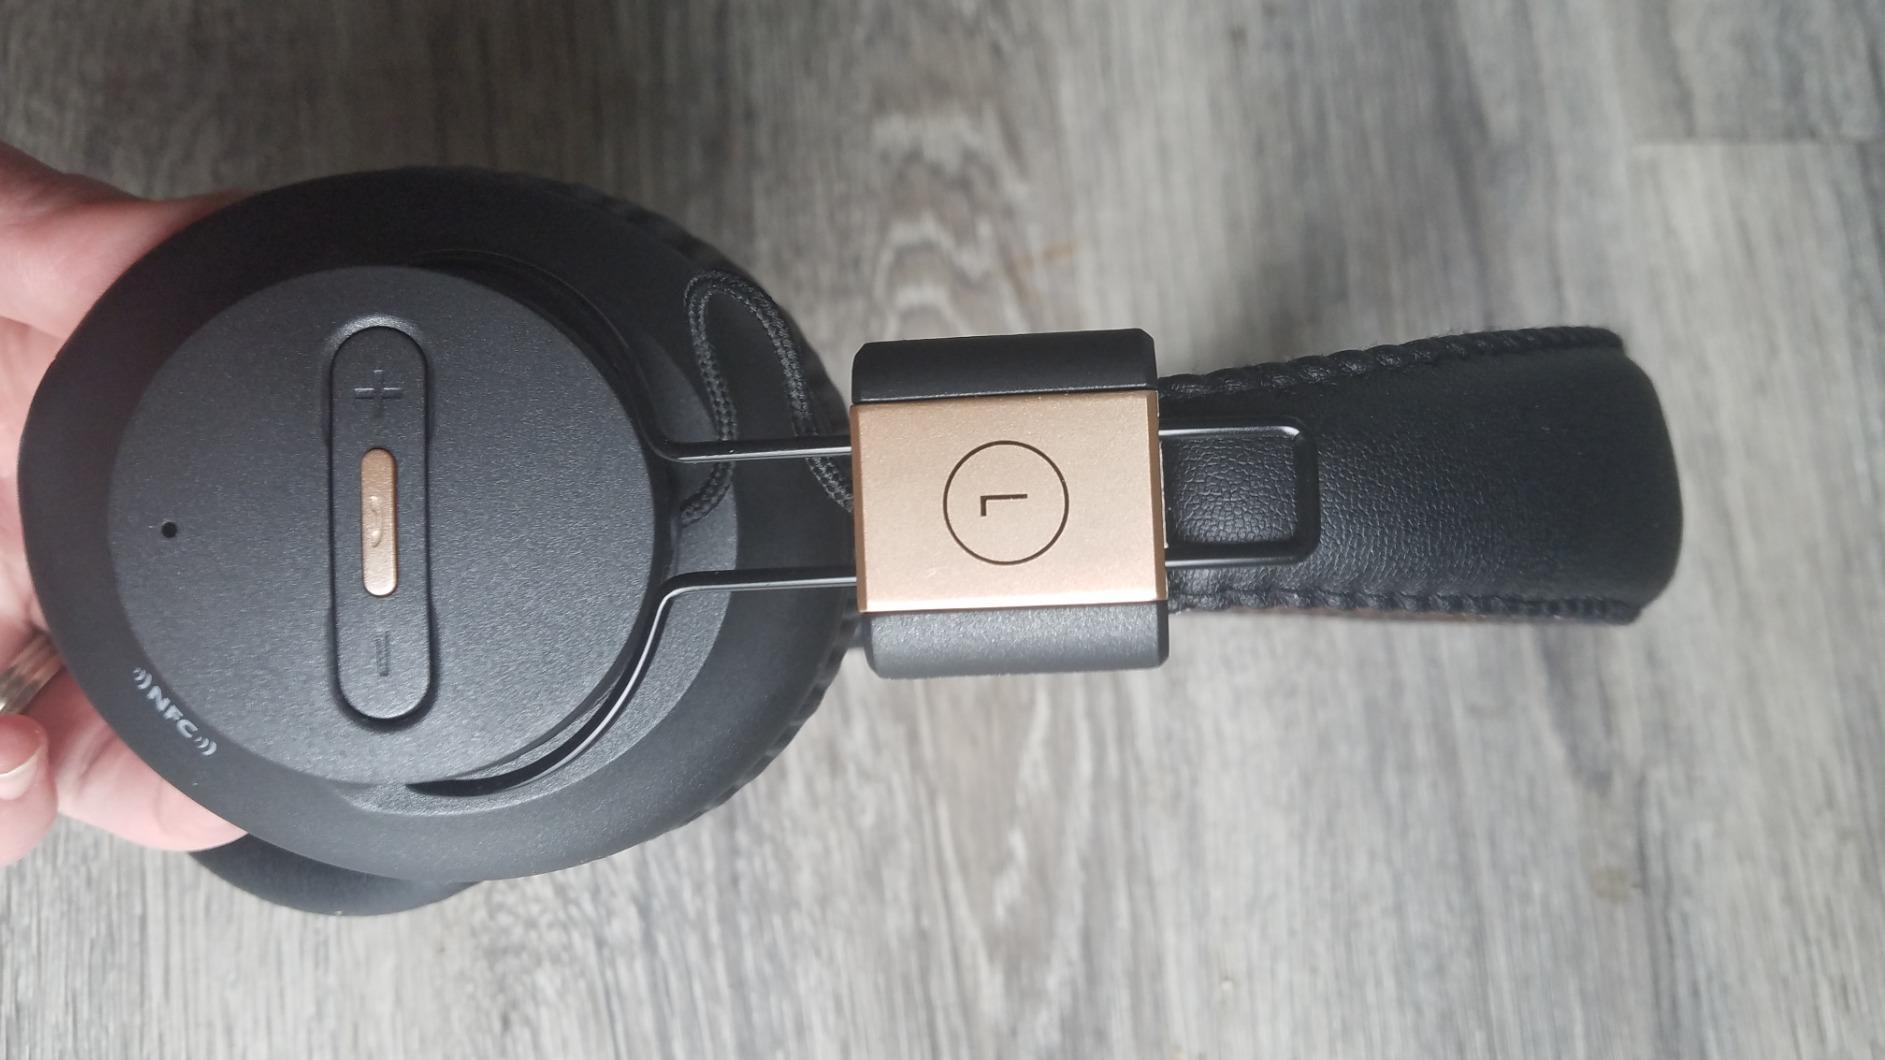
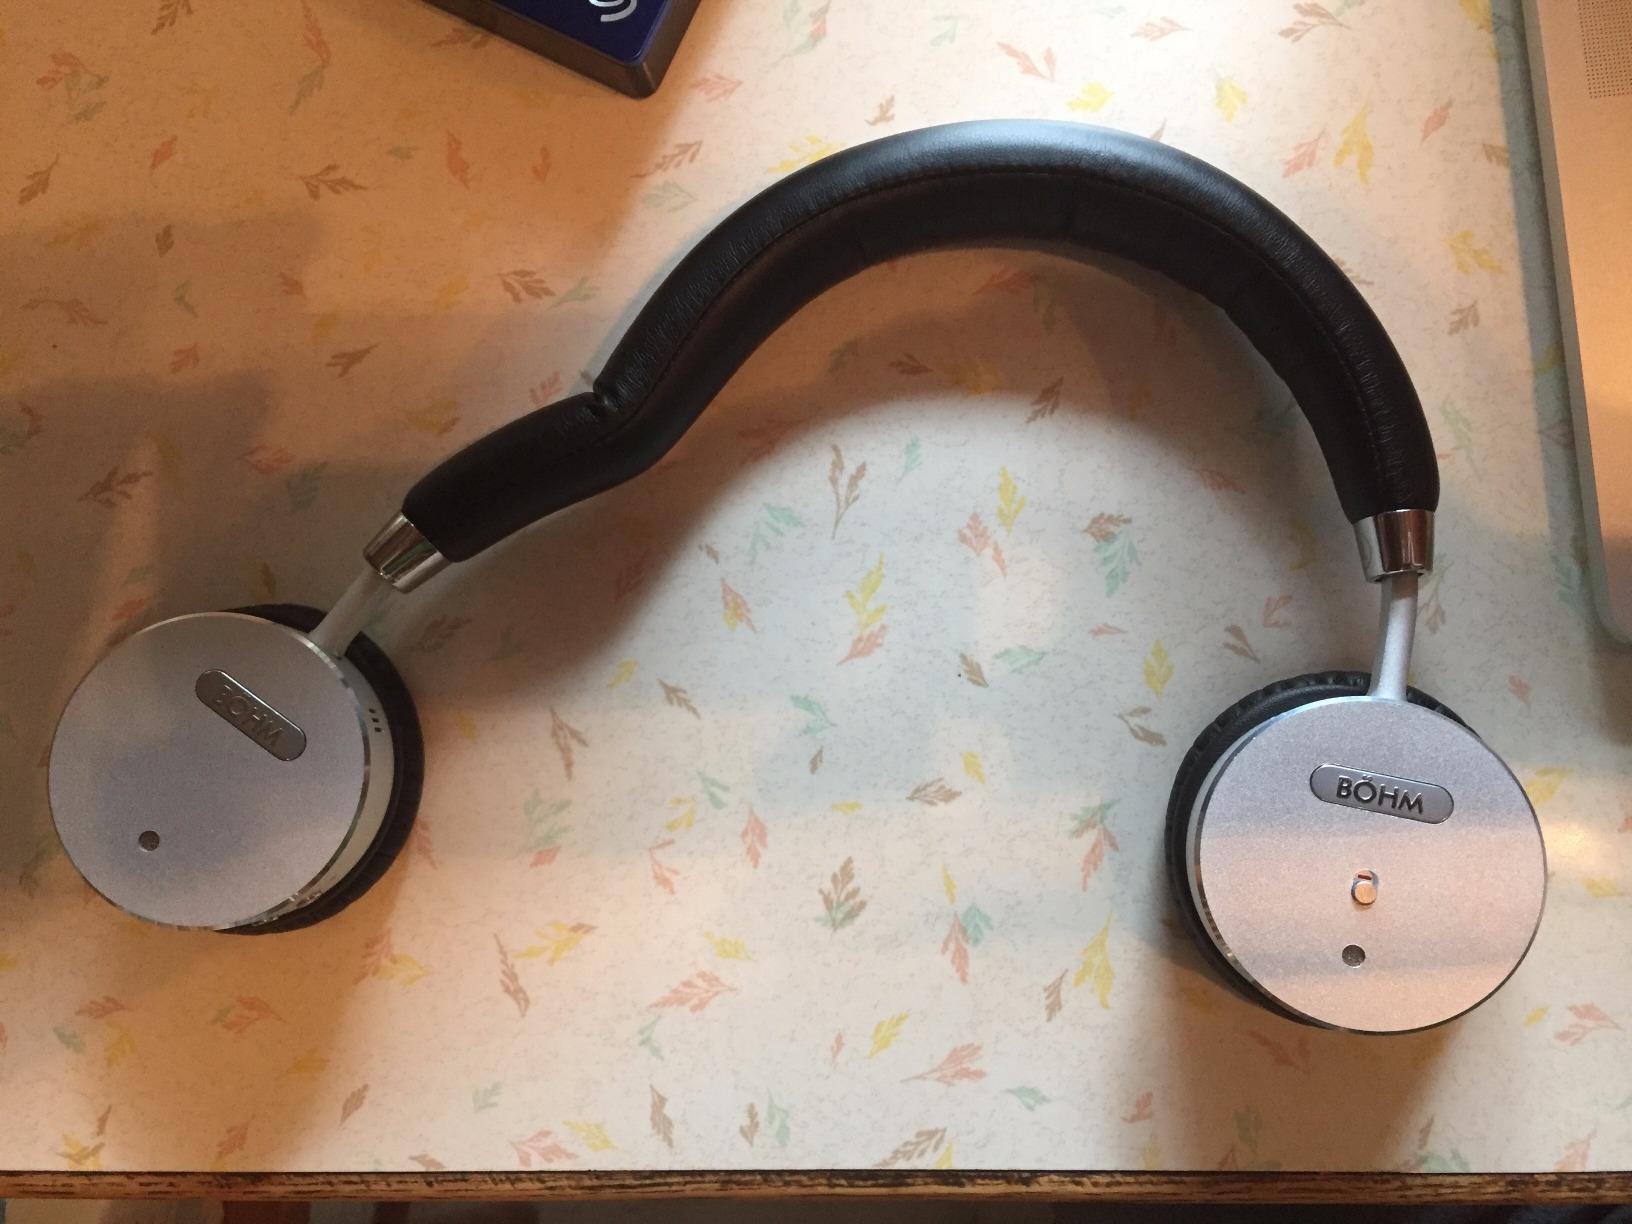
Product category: headphones
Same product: no